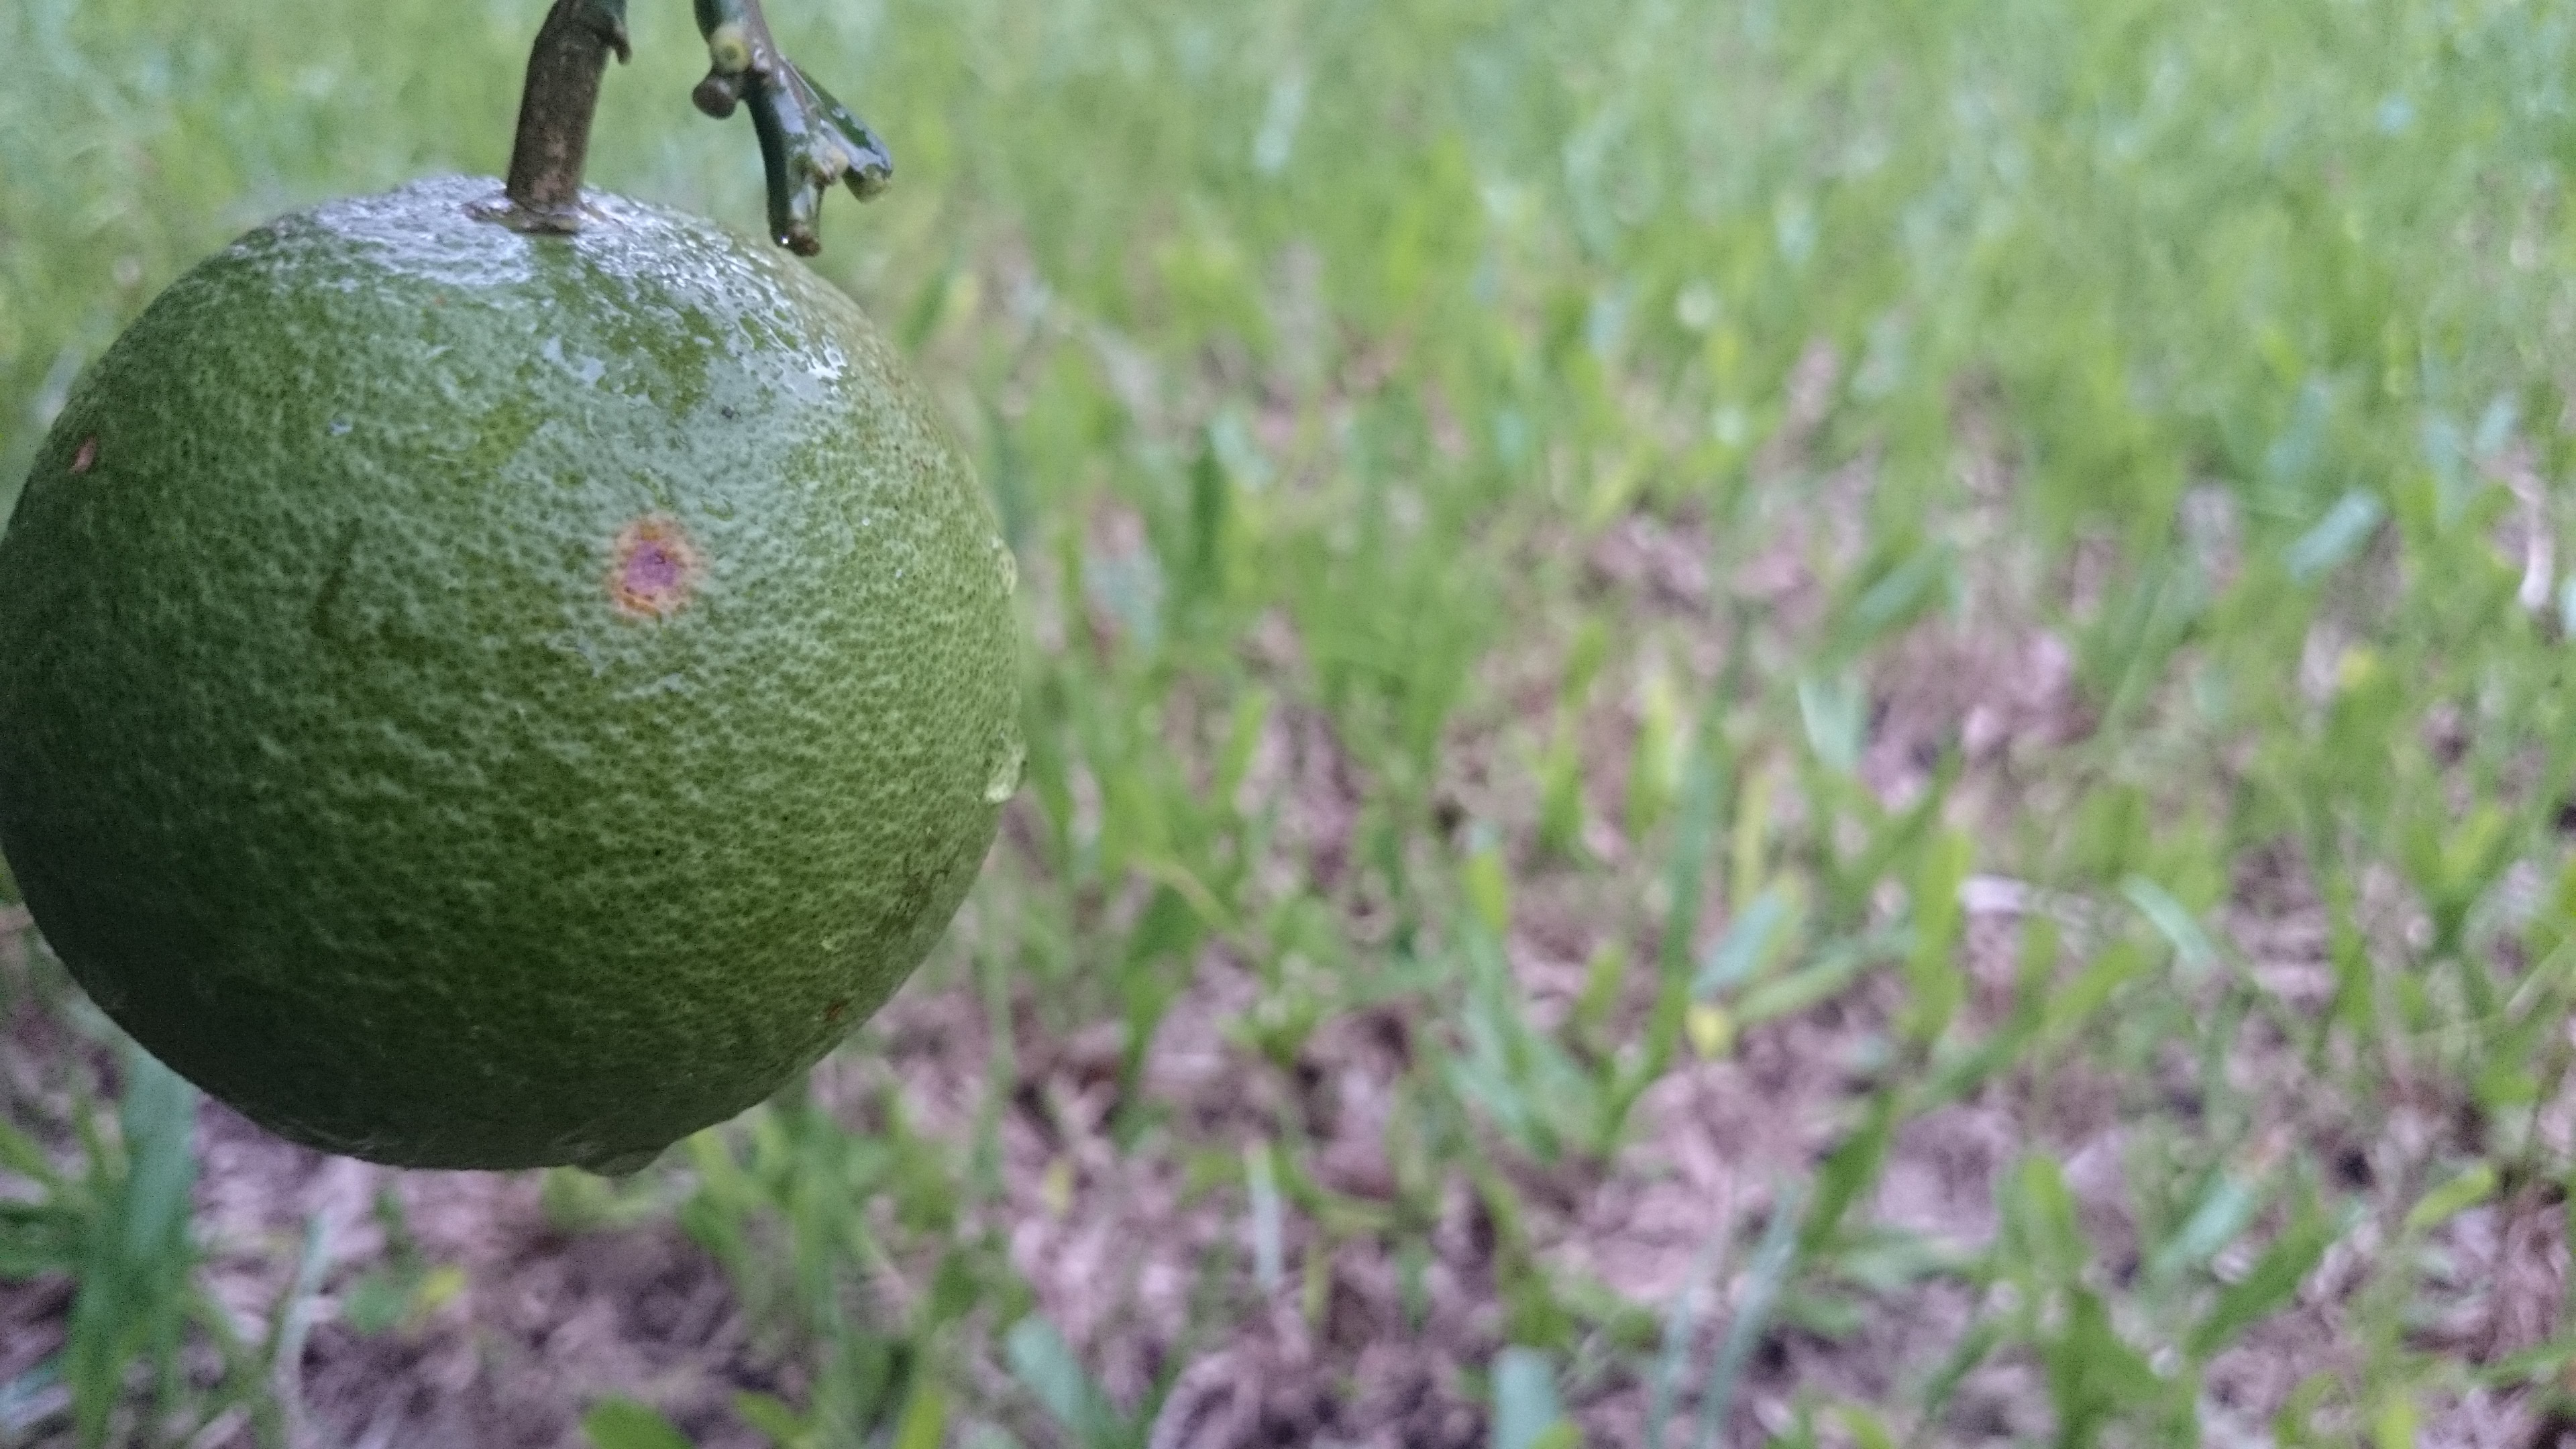
grass, plant, field, lawn, meadow, fruit, leaf, flower, food, green, produce, flora, citrus, macro photography, flowering plant, grass family, land plant